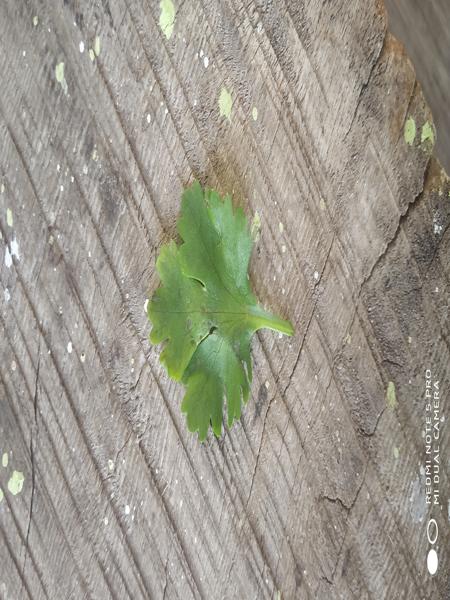
Plant: Coriender